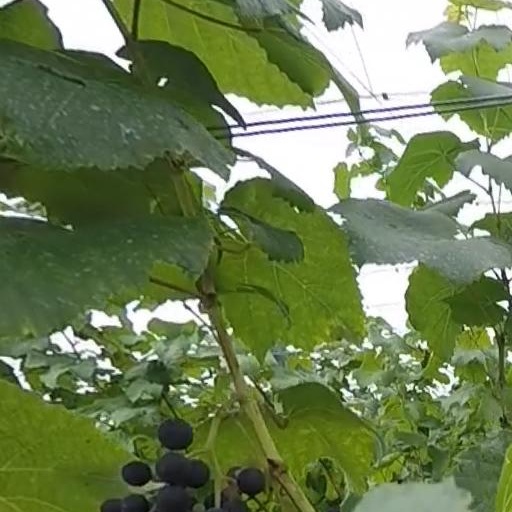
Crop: grape